Clarence H. Geist

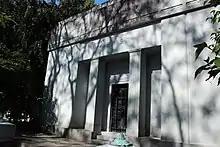
Clarence H. Geist mausoleum in West Laurel Hill Cemetery

He died at his home in Villanova, Pennsylvania on June 12, 1938 and was interred at West Laurel Hill Cemetery in Bala Cynwyd, Pennsylvania. At the time of his death it was reported at one time that Geist was reputed to be worth $100,000,000 ($1.93 billion in 2021)